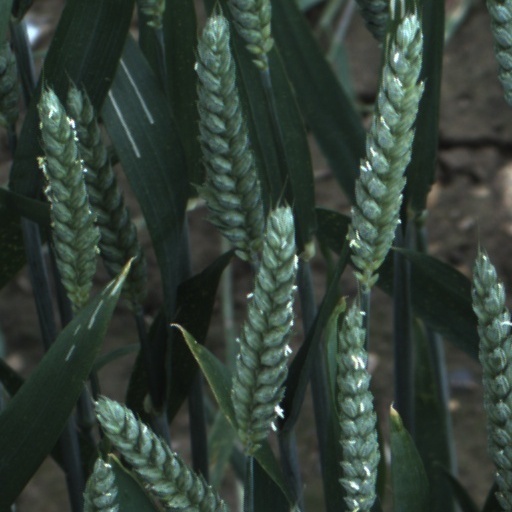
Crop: wheat